Kazusa-Matsuoka Station

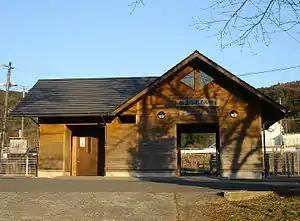
Kazusa-Matsuoka Station

is a passenger railway station in the city of Kimitsu, Chiba Prefecture, Japan, operated by the East Japan Railway Company (JR East).